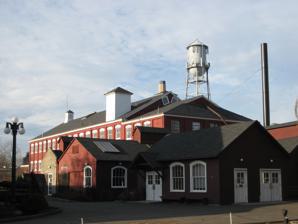
Building: Willamette Heritage Center
Country: United States of America
Year built: 1890
This article needs to be updated . Please help update this article to reflect recent events or newly available information. ( January 2015 ) United States historic place Thomas Kay Woolen Mill U.S. National Register of Historic Places Thomas Kay Woolen Mill from the rear, showing the dye house Show map of Salem OR Show map of Oregon Location Salem, Oregon Coordinates 44°56′6″N 123°1′37″W / 44.93500°N 123.02694°W / 44.93500; -123.02694 Built 1889 Architect Walter D. Pugh NRHP reference No. 73001579 Added to NRHP May 8, 1973 Willamette Heritage Center is a museum in Salem , Oregon . The five-acre site features several structures listed on the National Register of Historic Places including the Thomas Kay woolen mill , the Jason Lee House, Methodist Parsonage, John D. Boon House, the Pleasant Grove (Condit) Church. The houses and church were relocated to the mill site. The Center also includes a research library and archives of Marion County history. Today, the Willamette Heritage Center offers self-guided tours, event rental spaces, educational classes, and also hosts local events for the community. The Center was created in 2010 from the merger of the Mission Mill Museum Association (est. 1964) and the adjacent Marion County Historical Society (est. 1950). History The Thomas Kay Woolen Mill was started in 1889 by Thomas Lister Kay, whose descendants eventually founded Pendleton Woolen Mills . The workforce of 50 labored 60-hour weeks. In 1895, a fire destroyed the mill. Ground was broken on a new mill structure on December 20, 1895, in the same location. This building, designed by architect W.D. Pugh, is the brick structure that stands today. The building opened to the public on May 15, 1896, to speeches, demonstrations and music. The mill was operated by four generations of Kay family members. Thomas Lister Kay died in 1900 and his son Thomas B. Kay took over as president and served until his own death in 1931. Thomas B. Kay's son Ercel took over for his father, and Ercel's son Tom Kay took over for him. The mill announced its closure in 1959, and all operations ceased by 1962. Archeological digs on the northern part of the center's grounds led to the discovery of the site where a Methodist mission school stood before it was destroyed by fire in 1872. Museum Visitors can tour the mill buildings with displays of original 19th and 20th century machinery and photos about industrial wool processing. The houses and church have been restored and furnished to a mid 19th-century appearance. The Jason Lee House features a special exhibit about early Oregon during the time of the Methodist Mission . The museum includes a water power interpretive exhibit by Portland General Electric . The exhibit demonstrates how the mill was run using the water from Mill Creek . Structures Jason Lee House (1841), a home of Jason Lee which, with the Parsonage, are the earliest known frame buildings in Salem, and perhaps the oldest remaining in the state Methodist Mission Parsonage (1841) John D. Boon House (1847) Pleasant Grove Presbyterian Church (1858) Thomas Kay Woolen Mill (1889/1896) See also National Register of Historic Places listings in Marion County, Oregon References